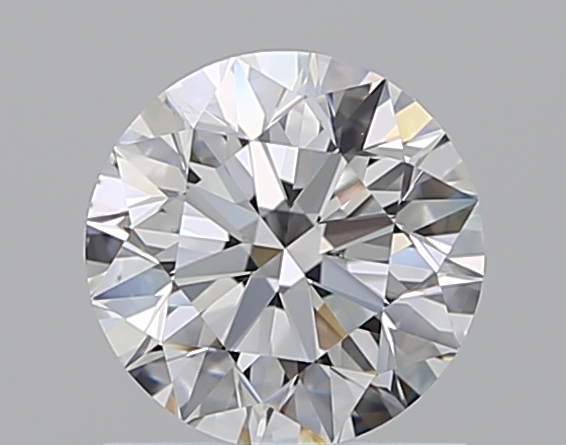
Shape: round
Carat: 1.01
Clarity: VS2
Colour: F
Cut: EX
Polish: EX
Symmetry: EX
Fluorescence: N
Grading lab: GIA
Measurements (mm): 6.34 x 6.39 x 3.99